COVID-19 pandemic in Wyoming

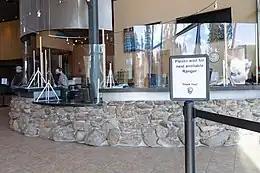
Plexiglass barriers at Old Faithful Visitor Education Center in Yellowstone protect visitors and staff from the spread of coronavirus, June 2020

The National Park Service has issued regular updates to closures in Yellowstone National Park based on CDC guidance. The "Thermus aquaticus" bacteria found in the thermal lakes in Yellowstone has been reported to be useful in testing for COVID-19. Controlling COVID-19 in Yellowstone has been logistically complicated as the national park spans three different states.